Ma (goddess)

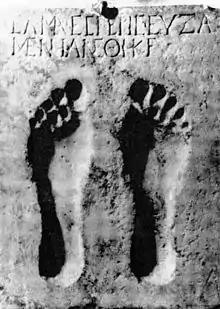
A dedication to the goddess Ma with the imprint of a bare foot, first century BC (National Museum in Warsaw).

Ma was a local goddess at Comana in Cappadocia. Her name Ma means "Mother", and she also had the epithets "Invincible" and "Bringer of Victory".